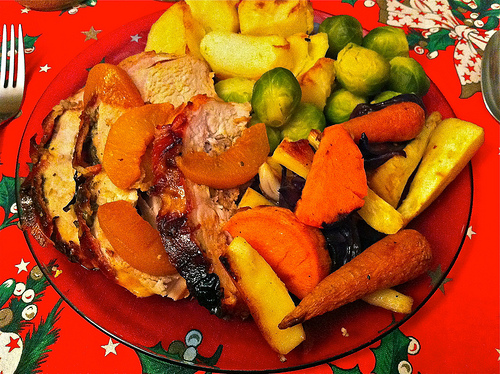
question: 何が見えますか？
answer: 肉と野菜の盛り合わせ

question: どんな食材を使っていますか？
answer: 肉、人参、ポテト、プチキャベツなど

question: 料理はどこに盛られていますか？
answer: お皿の上

question: お皿はどんな造りですか？
answer: ガラス製

question: お皿はどんな形ですか？
answer: 丸い

question: お皿はどこに置かれていますか？
answer: テーブルクロスの上

question: テーブルクロスは何色ですか？
answer: 赤

question: テーブルクロスにはどんな模様が描かれていますか？
answer: 緑の葉とリボンの柄模様